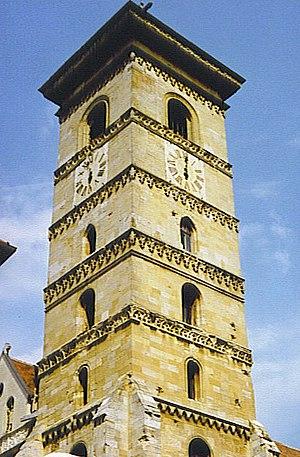
Alba Iulia est une ville de Roumanie située en Transylvanie, dans le județ d'Alba dont elle est le chef-lieu. Elle était la capitale historique, politique et religieuse de la Principauté de Transylvanie.